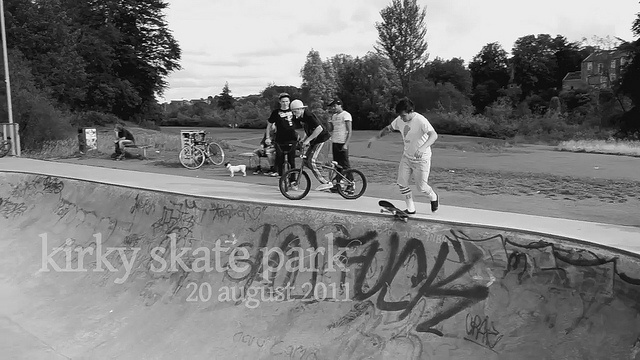
Black and white photograph of people with bicycles and skateboards next to a ramp.
A group of kids on a skateboard and a bike on a ramp.
A guy on a skate board at the top of a ramp.
people skating and other on a bike trying to jump on ahill
Four people standing at a skate on bikes and skateboards.